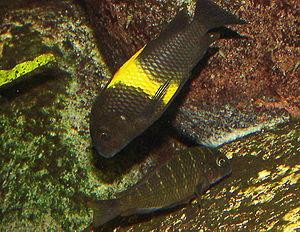
Tropheus moorii est une espèce des poissons téléostéens de la famille des Cichlidés endémique du lac Tanganyika.